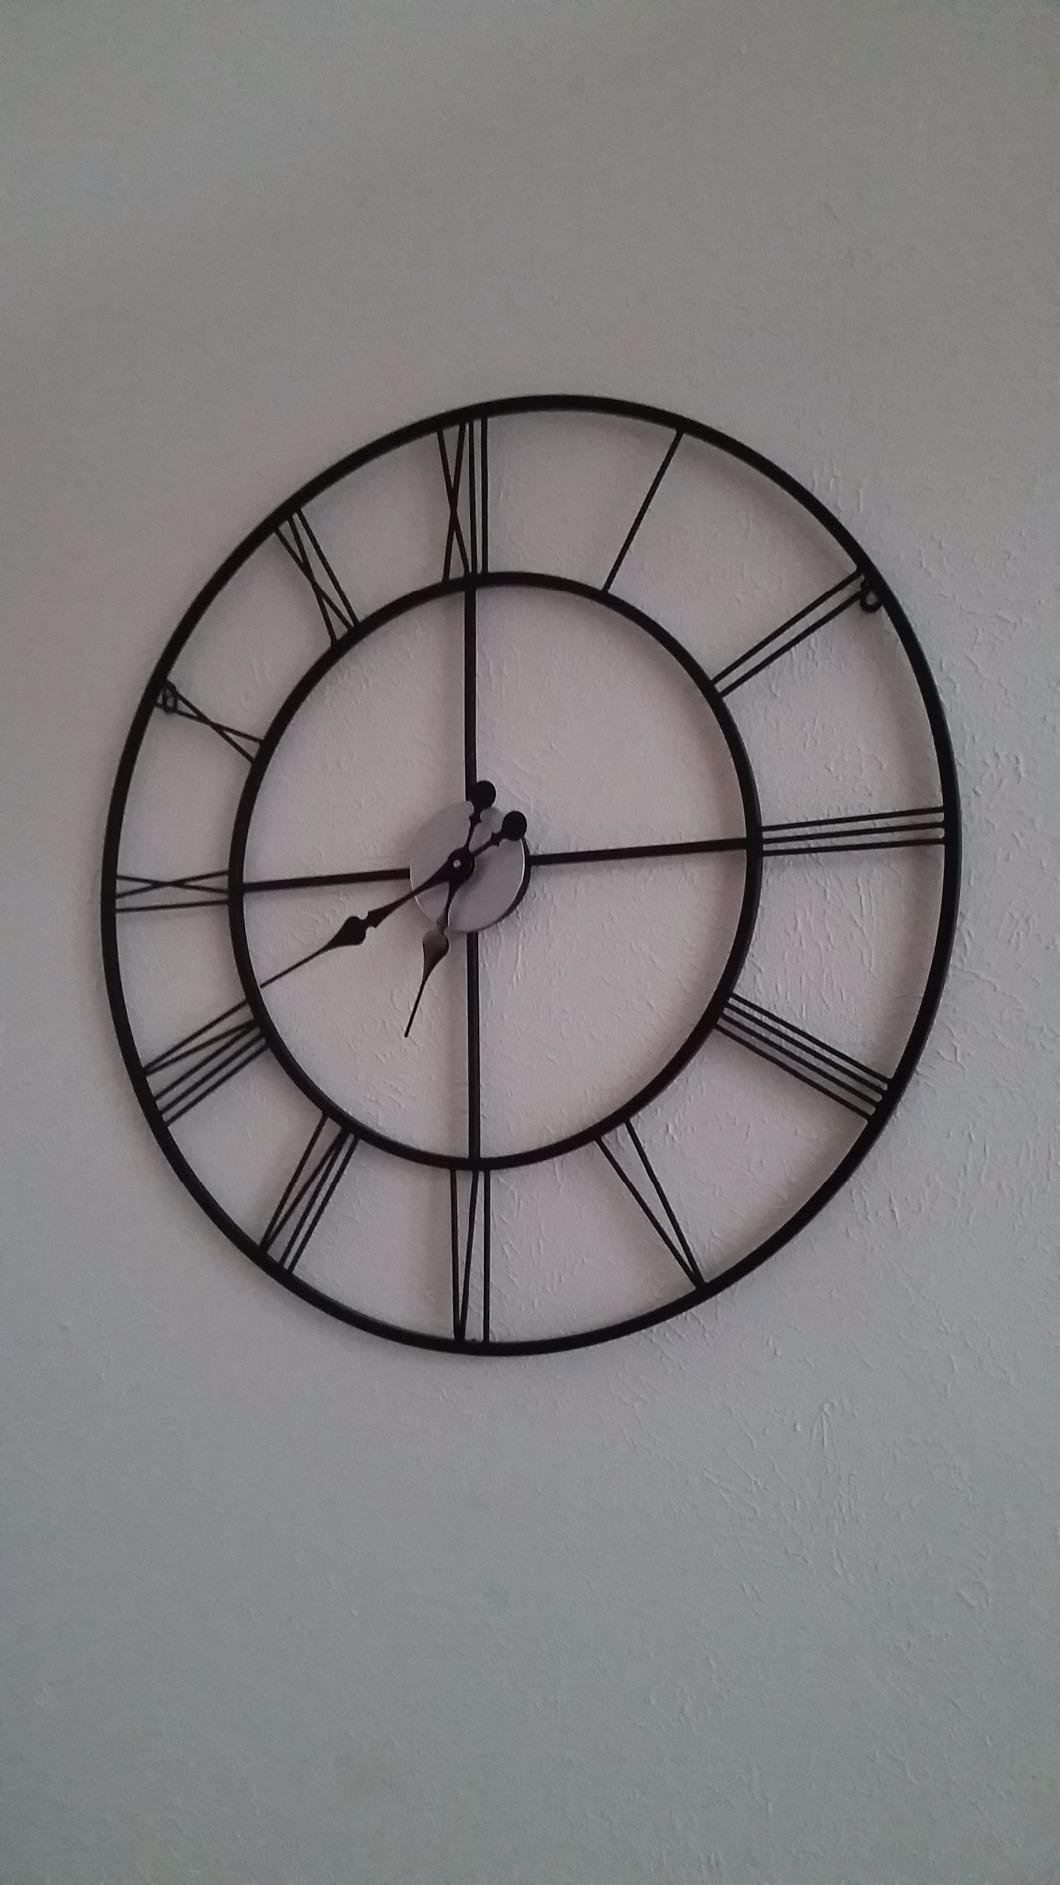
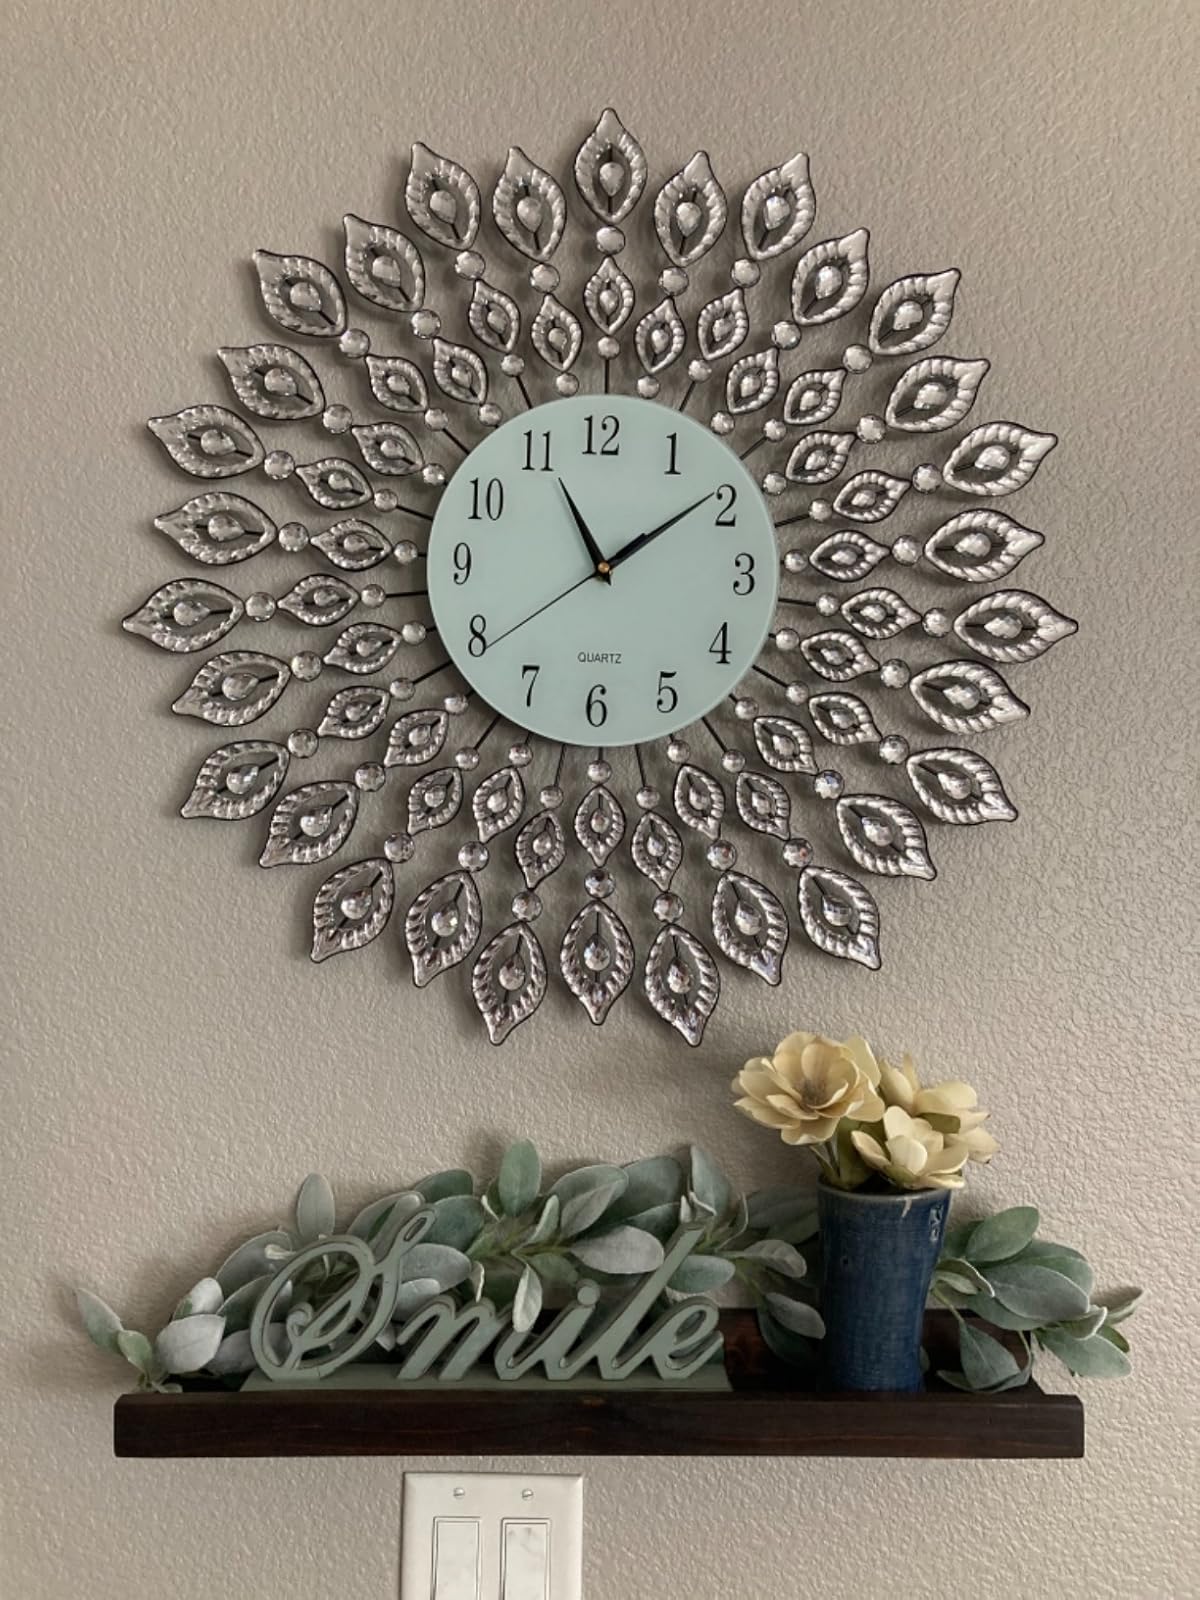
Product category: clock
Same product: no